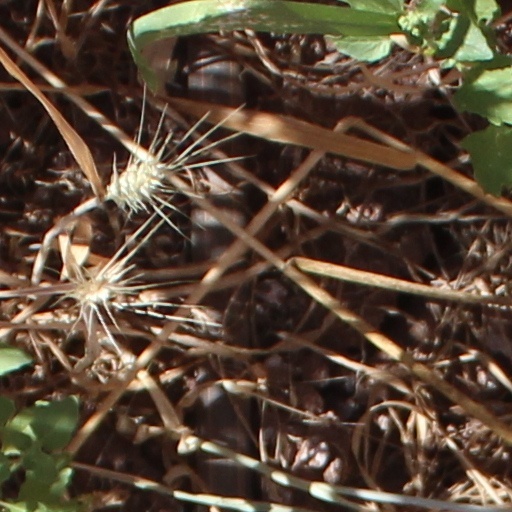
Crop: wheat